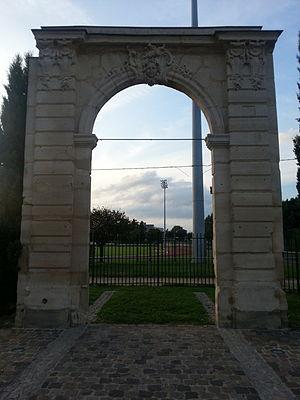
Porte du Château du Marais (Inscrit). Tout le reste a été détruit en 1969. This building is inscrit au titre des Monuments Historiques. It is indexed in the Base Mérimée, a database of architectural heritage maintained by the French Ministry of Culture,
Cette liste recense les monuments historiques du département du Val-d'Oise, en France.